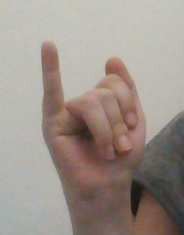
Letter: meem